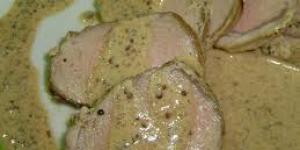
lomo de cerdo a la mostaza